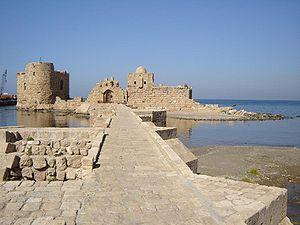
Les fortifications des croisades sont les places fortifiés médiévales du Proche-Orient ayant pris part à l'histoire des croisades.